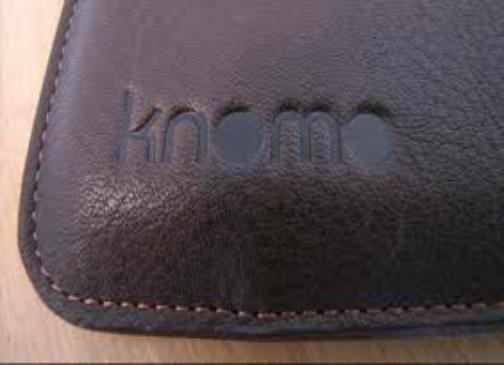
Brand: Knomo
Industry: Clothes